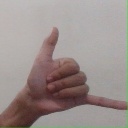
अक्षर: द